Claude Garamond

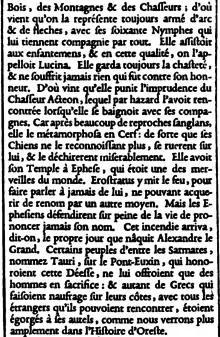
'Petit texte' type intended for body text, created by Garamond.

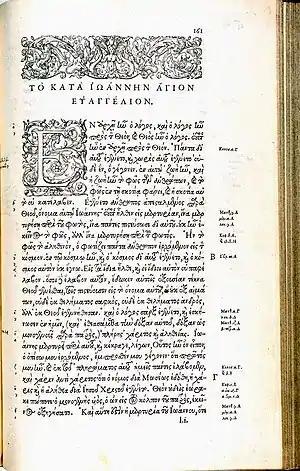
Estienne's 1550 edition of the New Testament was typeset with Garamond's "grecs du roi". The result is one of the most sophisticated pieces of printing in the history of metal type, quite unlike Garamond's structured, upright designs in the Latin alphabet.

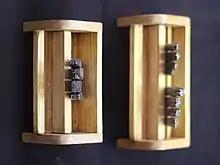
Garamond's original punches for the "Grecs du roi" type, which remain owned by the French government.

Garamond's early life has been the subject of some research and considerable uncertainty. Dates as early as 1480 and as late as have been proposed for his birth, the latter being preferred by the French ministry of culture. In favour of a later date, his will of 1561 states that his mother was then still alive and the fact that he may have apprenticed with Antoine Augereau, who started his career in 1530. He married twice, to Guillemette Gaultier (probably before 1535) and, after her death, to Ysabeau Le Fevre (in 1545). Garamond may have apprenticed with Antoine Augereau and was perhaps also trained by Simon de Colines. He seems to have started his career has a punchcutter in 1535 : his first type can be seen in Lyon in 1535.